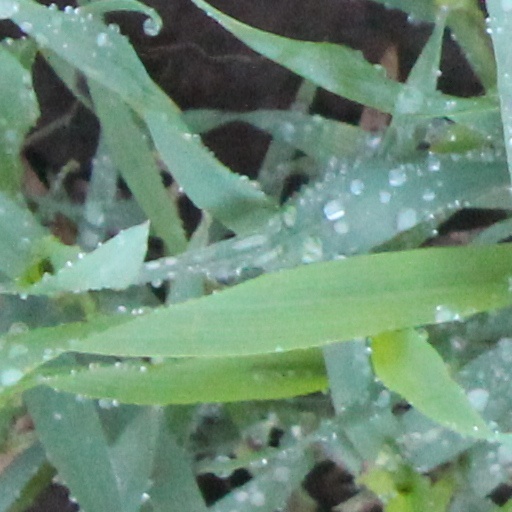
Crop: wheat